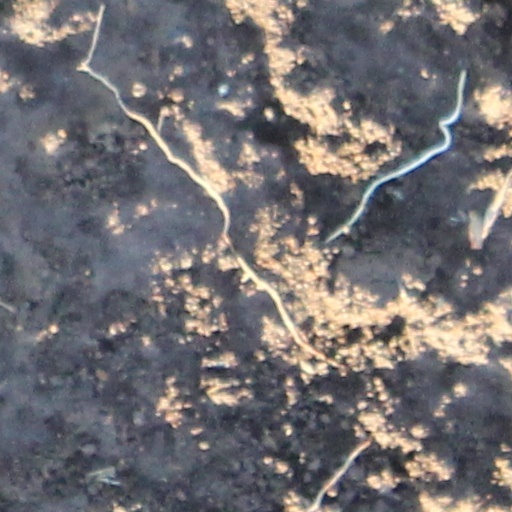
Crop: wheat